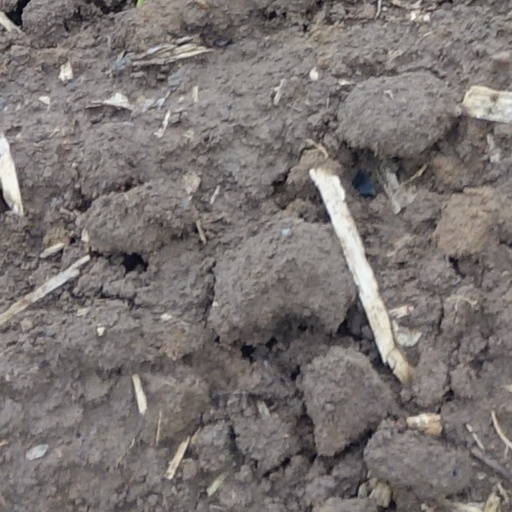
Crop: wheat